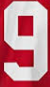
Number: 9